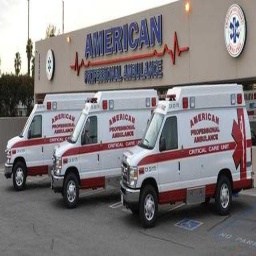
Label: ambulance